Johann Paul Schor

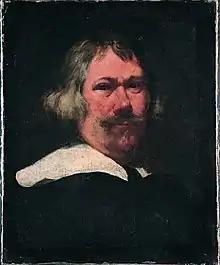

Johann Paul Schor (1615 – 1674), known in Rome as Giovanni Paolo Tedesco ( "Tedesco" literally means "German" in Italian), was an Austrian artist. He was the preeminent designer of decorative arts in Baroque Rome, providing drawings for state beds, fireworks, coaches, silver, textiles and even banquet setpieces executed in sugar. His numerous drawings have often been attributed in the past to Bernini.